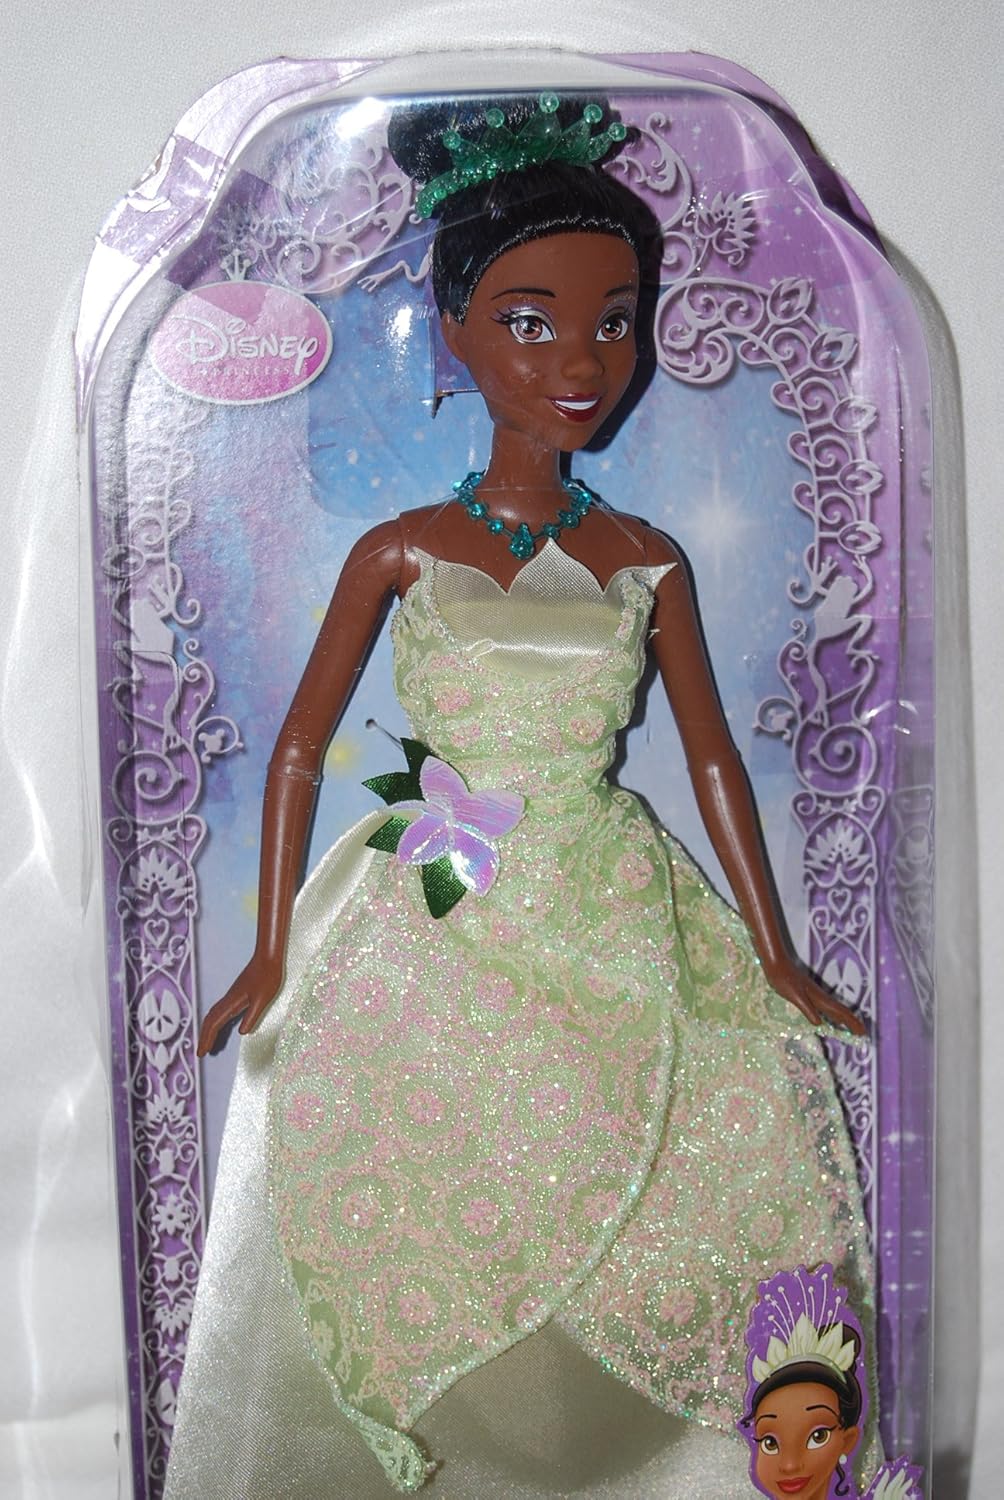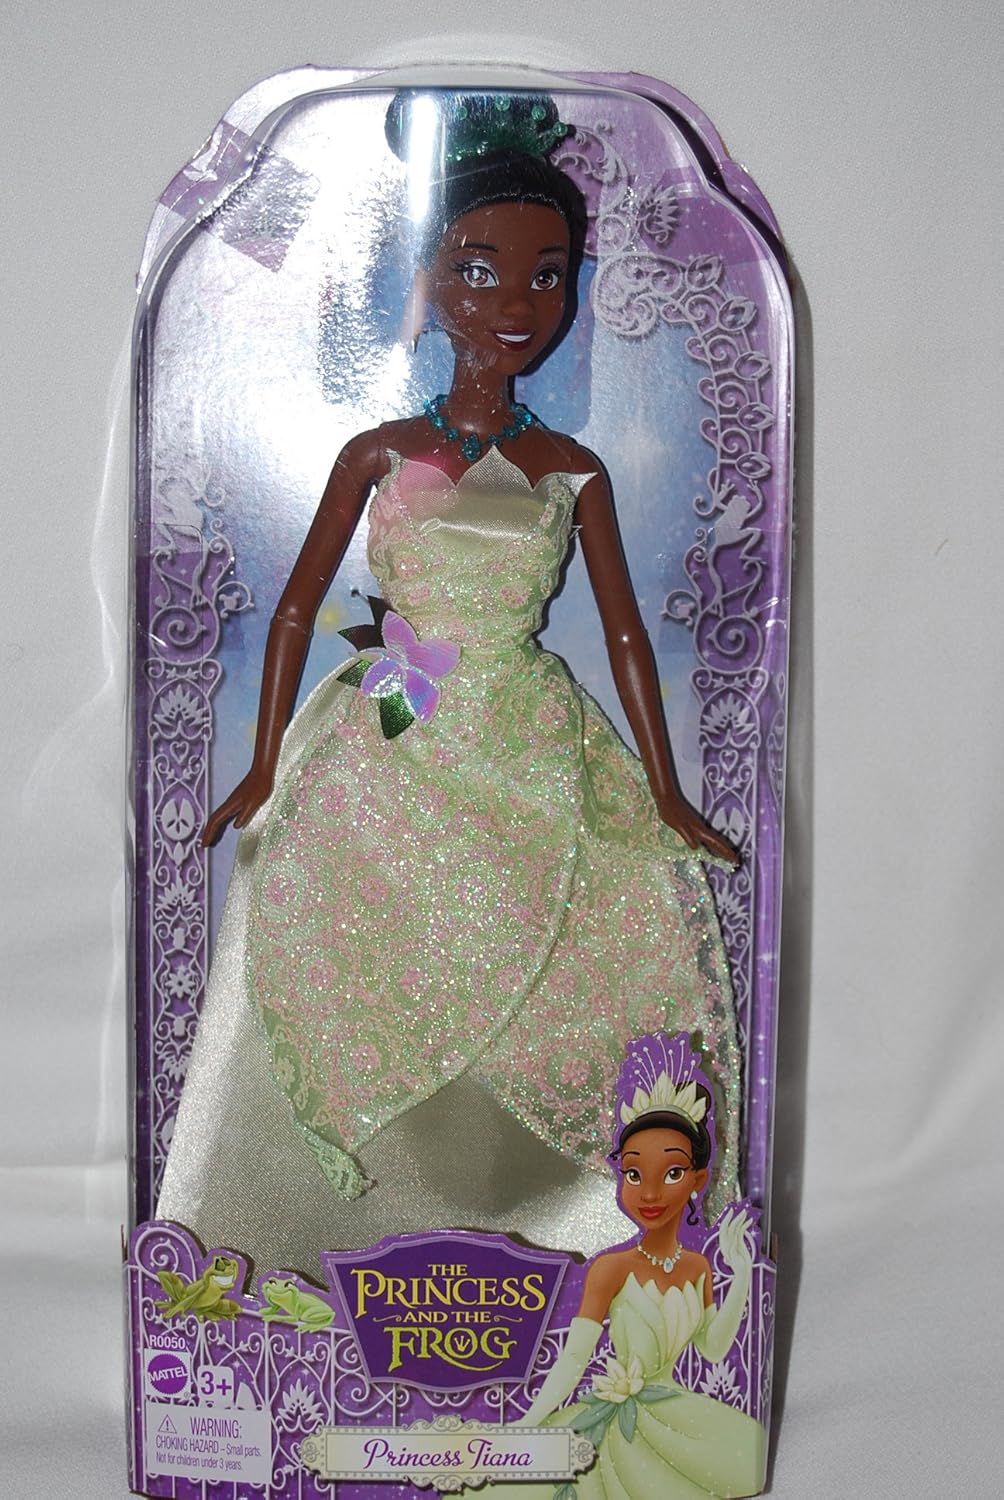
Mattel Disney The Princess and The Frog Princess Tiana Doll
Category: Toys & Games
From the Manufacturer Disney Princess The Princess and the Frog Princess Tiana Doll: From Disney's new movie, The Princess and the Frog, comes the beautiful Princess Tiana doll dressed in her bayou wedding dress with lots of shimmering details and matching necklace. Just like in the movie.
Features: There are lots of shimmering details | Beautiful Princess Tiana doll dressed in her bayou wedding dress | Features lots of shimmering details with matching veil and necklace | Just like in the movie | Girls with love playing out scenes from the movie with their doll